Edward Harley (Parliamentarian)

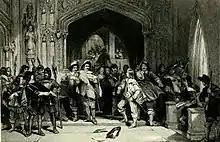
Pride's Purge, December 1648; Harley, his father and younger brother Robert were among the MPs excluded by his former deputy

Harley took no part in the Second English Civil War, and formally resigned his commission in August 1648, before resuming his seat in Parliament. Along with his father and younger brother Robert, he opposed the Trial of Charles I and was one of the MPs excluded by Pride's Purge in December 1648. During the Interregnum that followed the Execution of Charles I in January 1649, he was arrested several times, although he avoided involvement in Royalist agitation, unlike Robert.